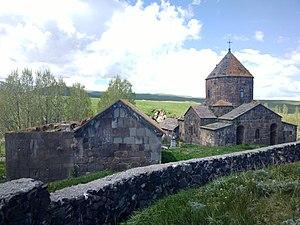
L'évangile Vekhamor est considéré comme étant le plus ancien manuscrit arménien conservé à ce jour. Il se trouve à l'institut Matenadaran à Erevan. C'est sur cet évangile que le président de la République d'Arménie prête serment lors du début de son mandat. Le mot Vekhamaïr en langue arménienne est l'épithète des mères des Catholicos d'Arménie : le manuscrit a reçu ce nom en l'honneur de la mère de Vazguen Ier.